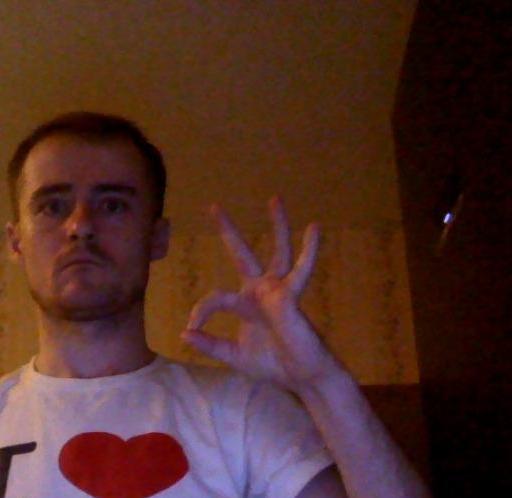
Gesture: ok